USB hub

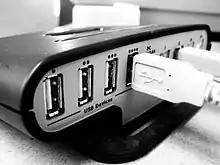
A four-port "long cable" "external box" USB hub

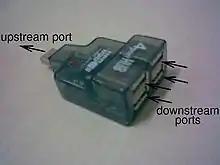
A four-port "compact design" USB hub: upstream and downstream ports shown

A USB hub is a device that expands a single Universal Serial Bus (USB) port into several so that there are more ports available to connect devices to a host system, similar to a power strip. All devices connected through a USB hub share the bandwidth available to that hub.